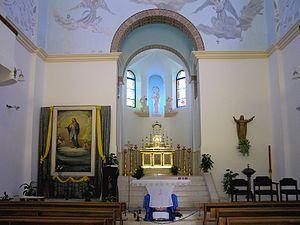
Le monastère Notre-Dame-de-Palestine, ou monastère de Deir Rafat, est un monastère catholique situé en Terre Sainte, dans le centre de l'État d'Israël. Il se trouve au nord-ouest de Beit Shemesh, entre Givat Shemesh et le kibboutz de Tzora au sud et Kfar-Ouria au nord. Il dépend du patriarcat latin de Jérusalem.